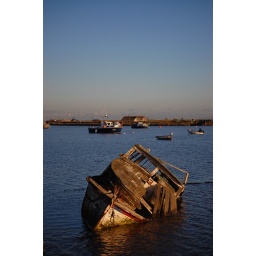
A derelict boat moored off the coast at Orford Ness caught in the last hour of sunlight.